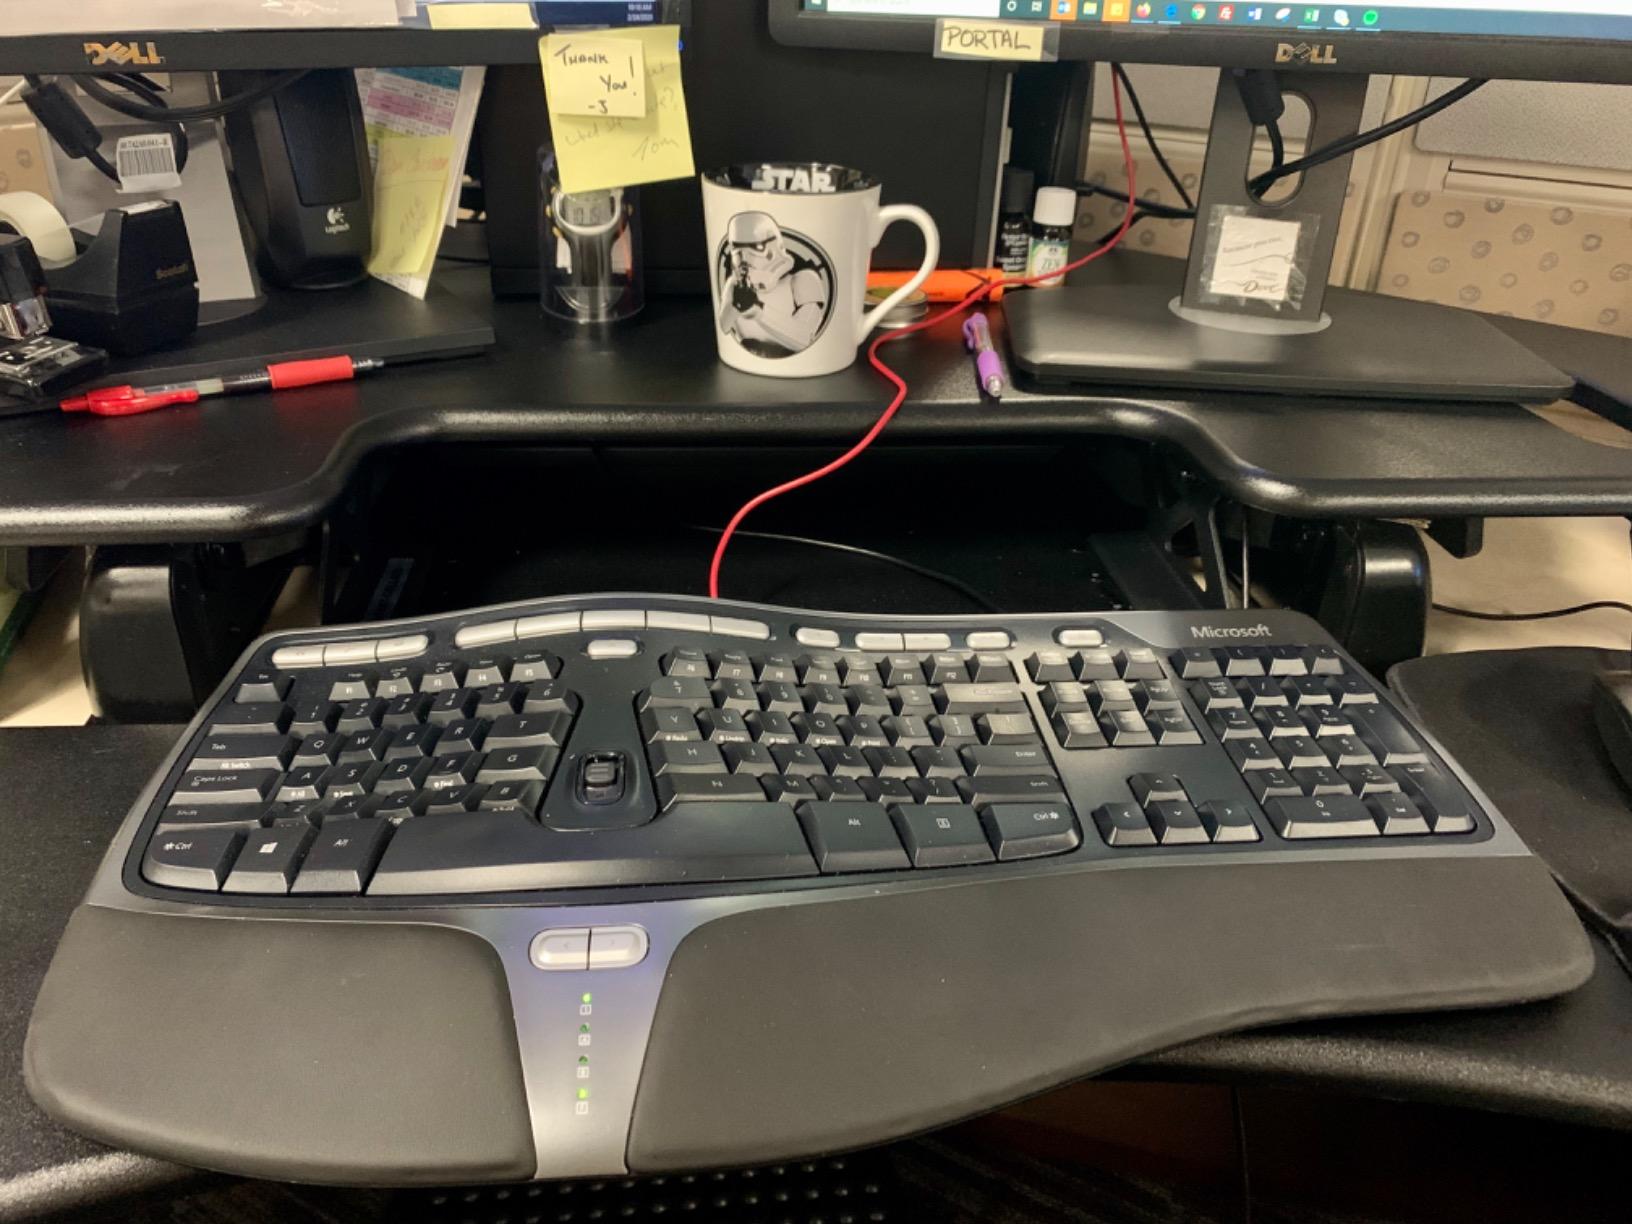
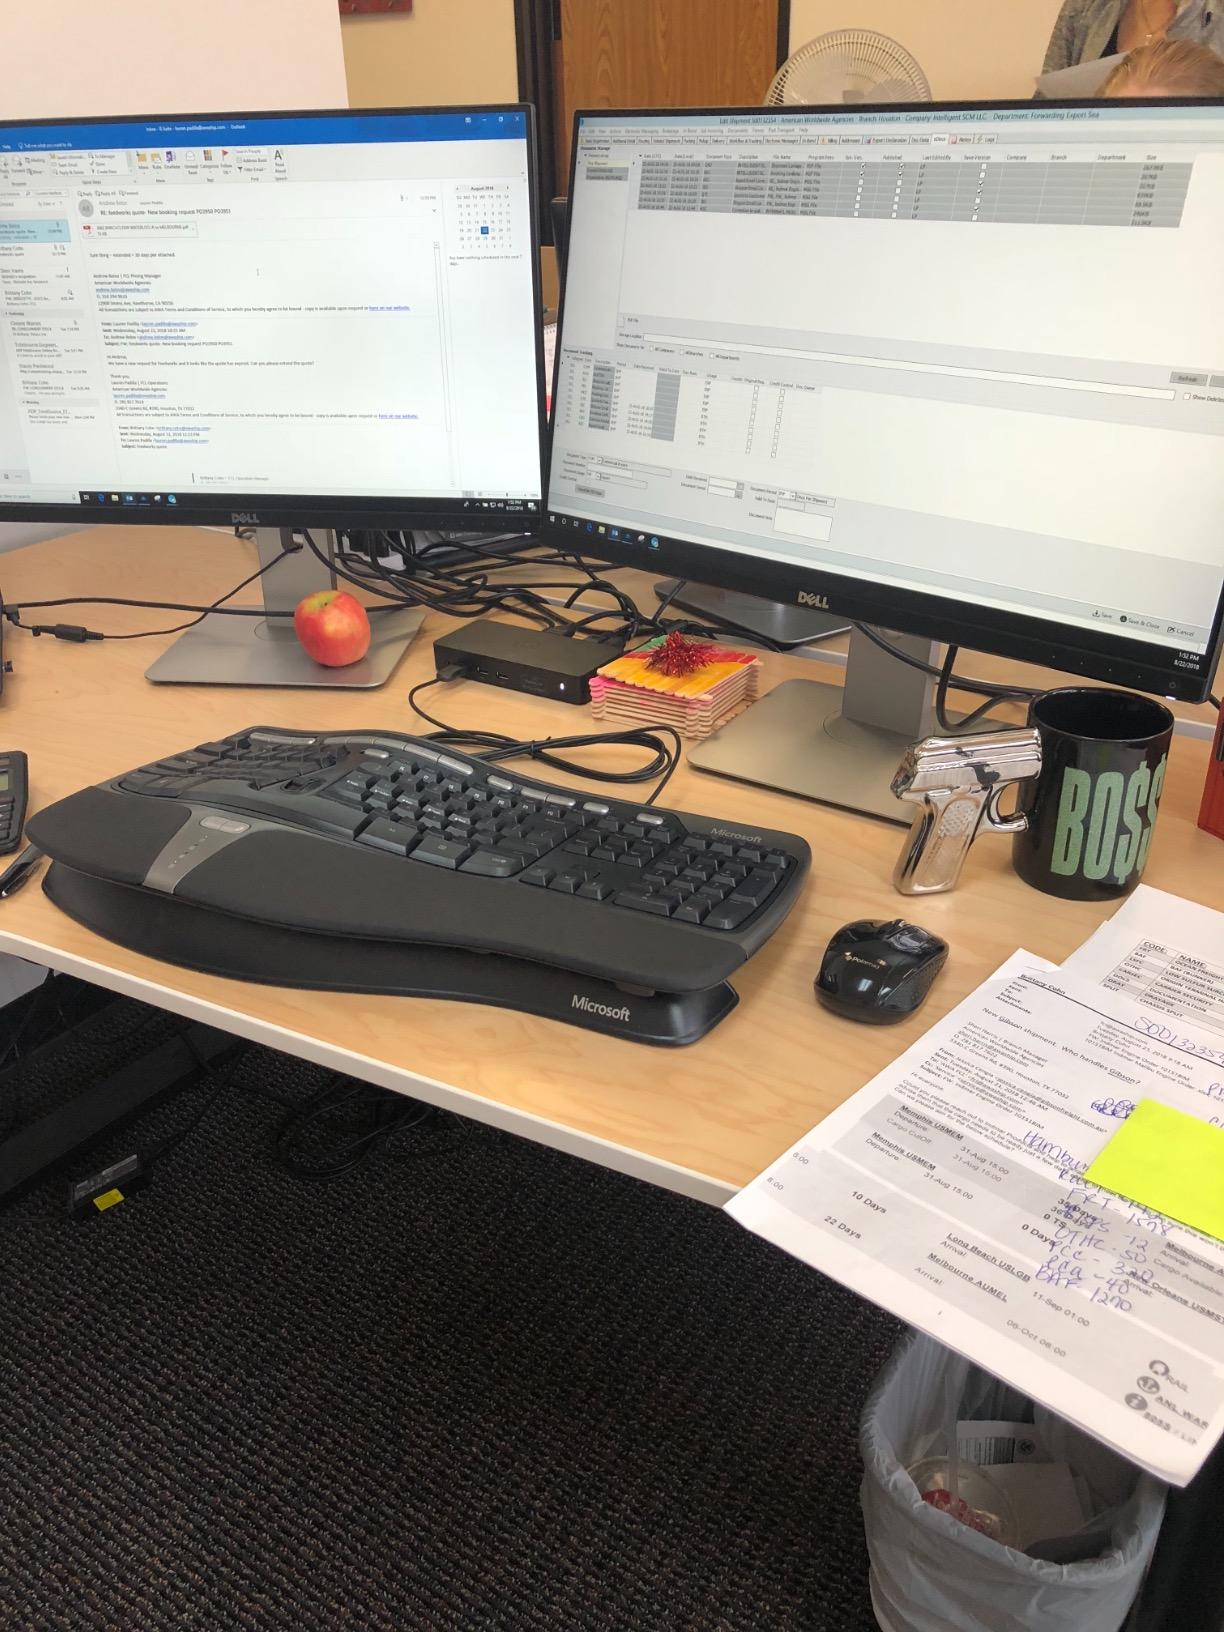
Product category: keyboard
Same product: yes